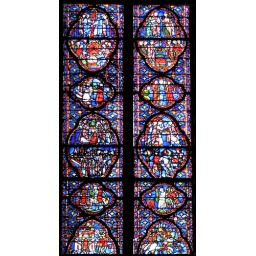
Stained glass windows from Sainte-Chapelle in Paris. #16 in this series.